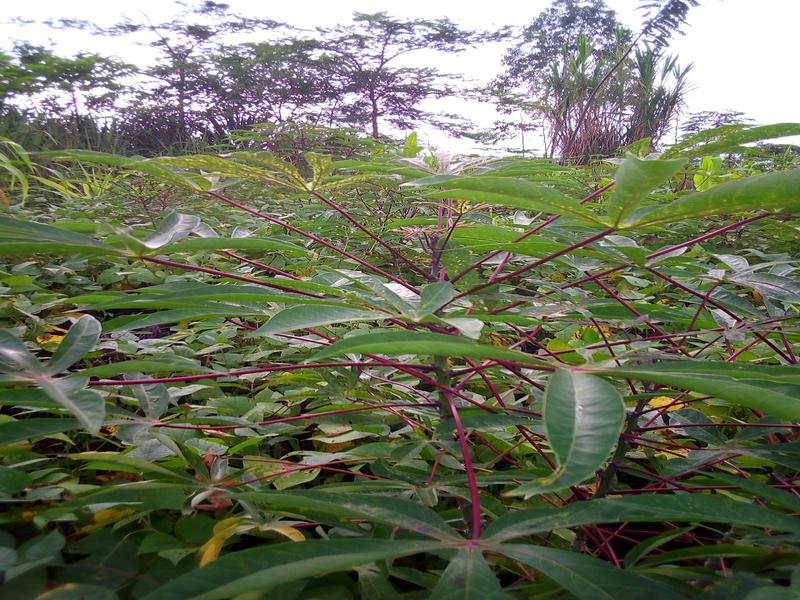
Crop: cassava
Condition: healthy